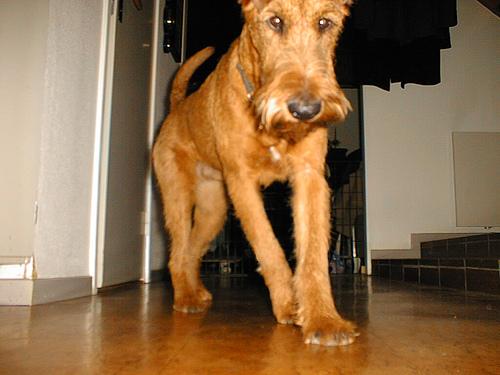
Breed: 207-n000036-Irish_terrier